Phlebiac Brothers

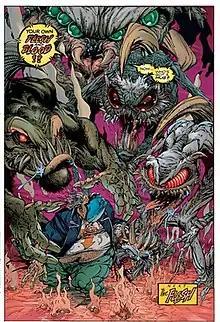

The Phlebiac Brothers are antagonists appearing in the "Spawn" comic book series.